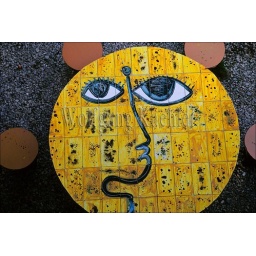
Cuba, near havana, house and gallery of artist jose fuster, tiled table